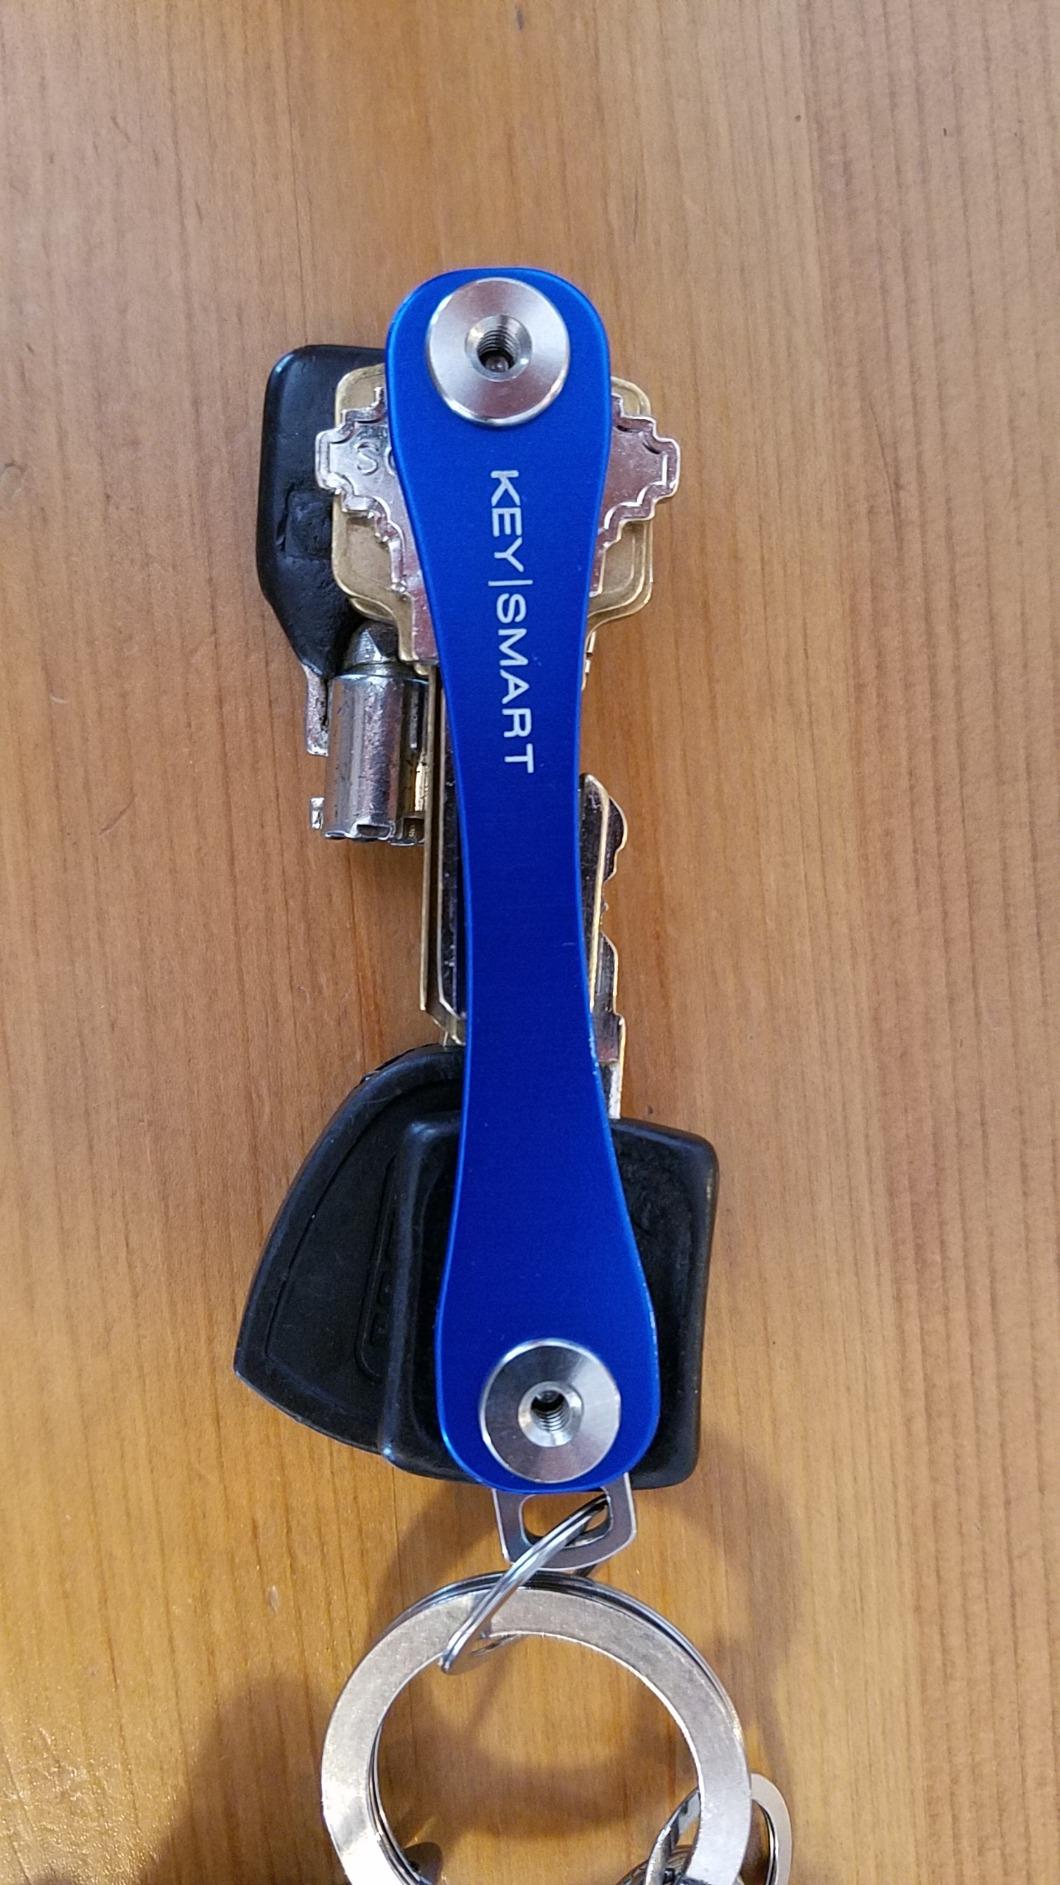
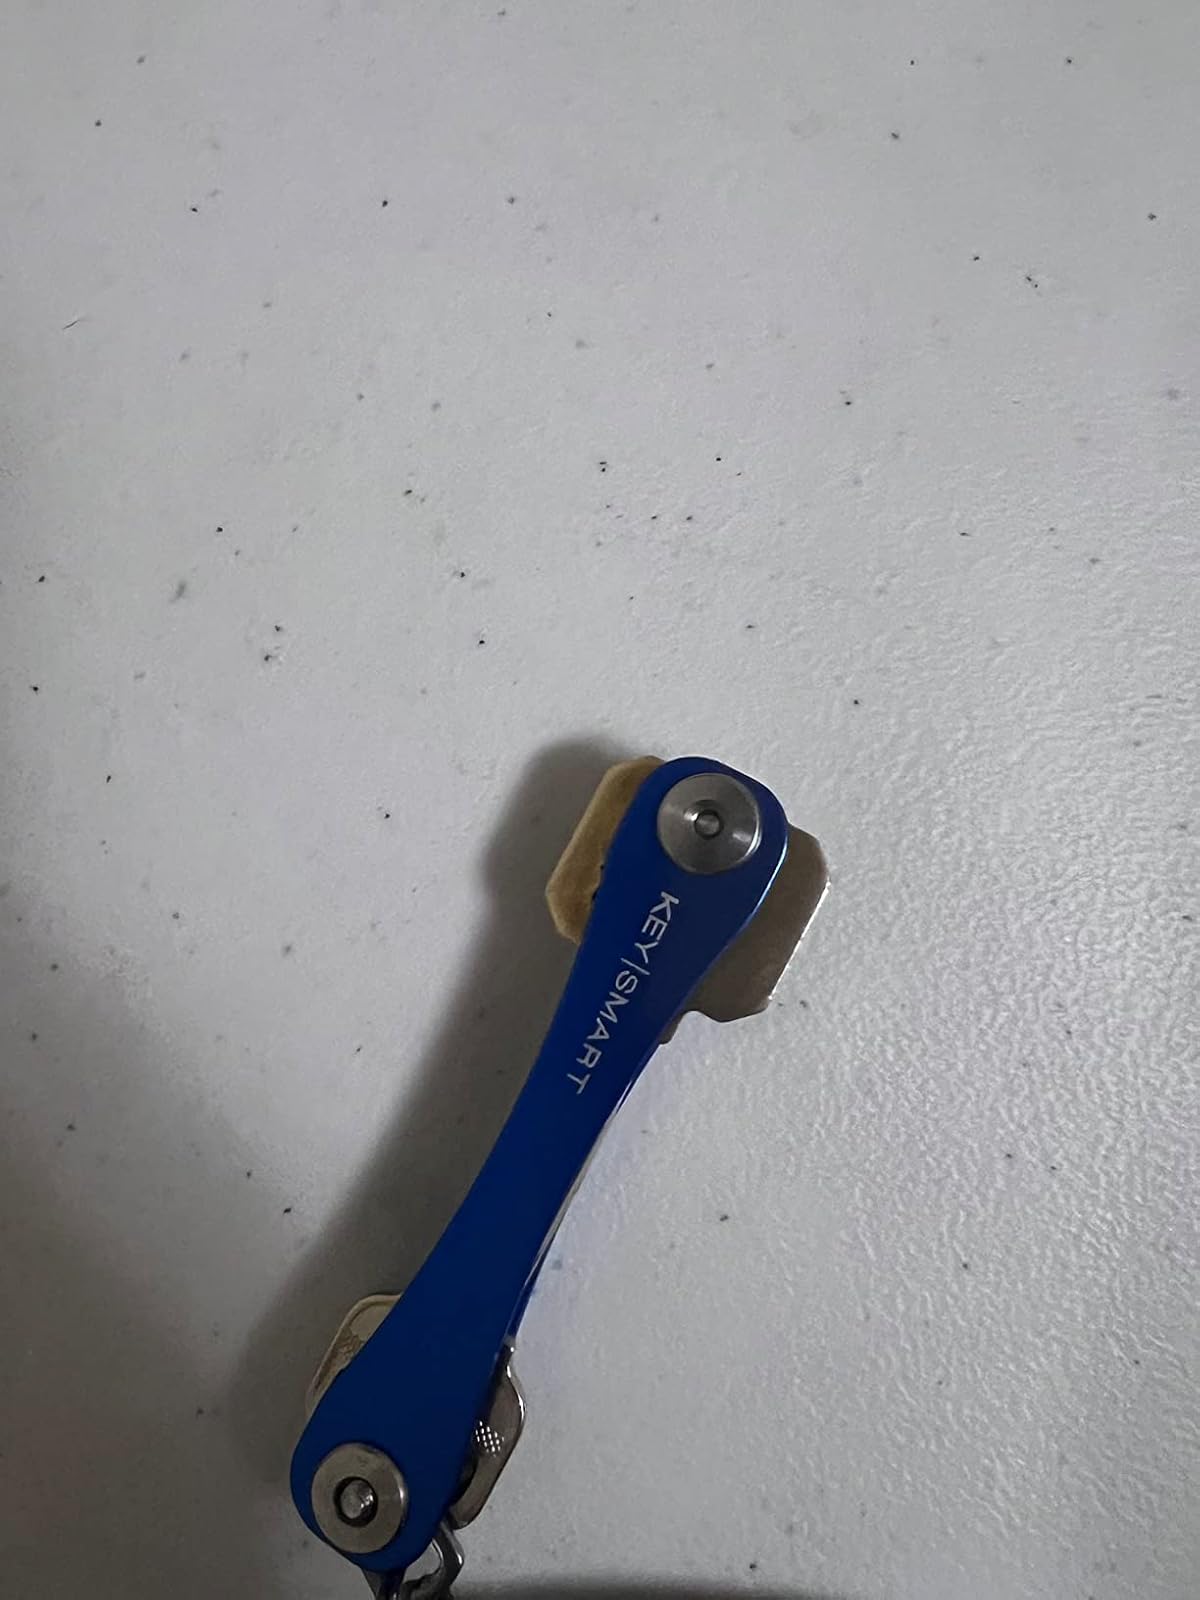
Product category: accessories_keychain
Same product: yes